William Helffrich House

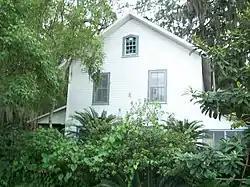

The William Helffrich House is a historic house located at 1200 Plainfield Avenue in Orange Park, Florida. It is locally significant as a frame vernacular house with Gothic Revival influences, and for being one of Orange Park's largest 19th century houses.